The Element of Freedom

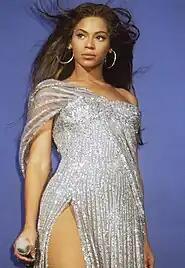
Beyoncé performs on the single "Put It in a Love Song"

Keys released "Doesn't Mean Anything" as the lead single from "The Element of Freedom" on September 22, 2009. Critics gave the song positive reviews, comparing it to previous singles "No One", "Superwoman" and "If I Ain't Got You". In Europe, the song reached the top five in Switzerland and top ten in the United Kingdom. It peaked at number 14 on the US R&B/Hip-Hop Songs chart but only managed to reach number 60 on the "Billboard" Hot 100.